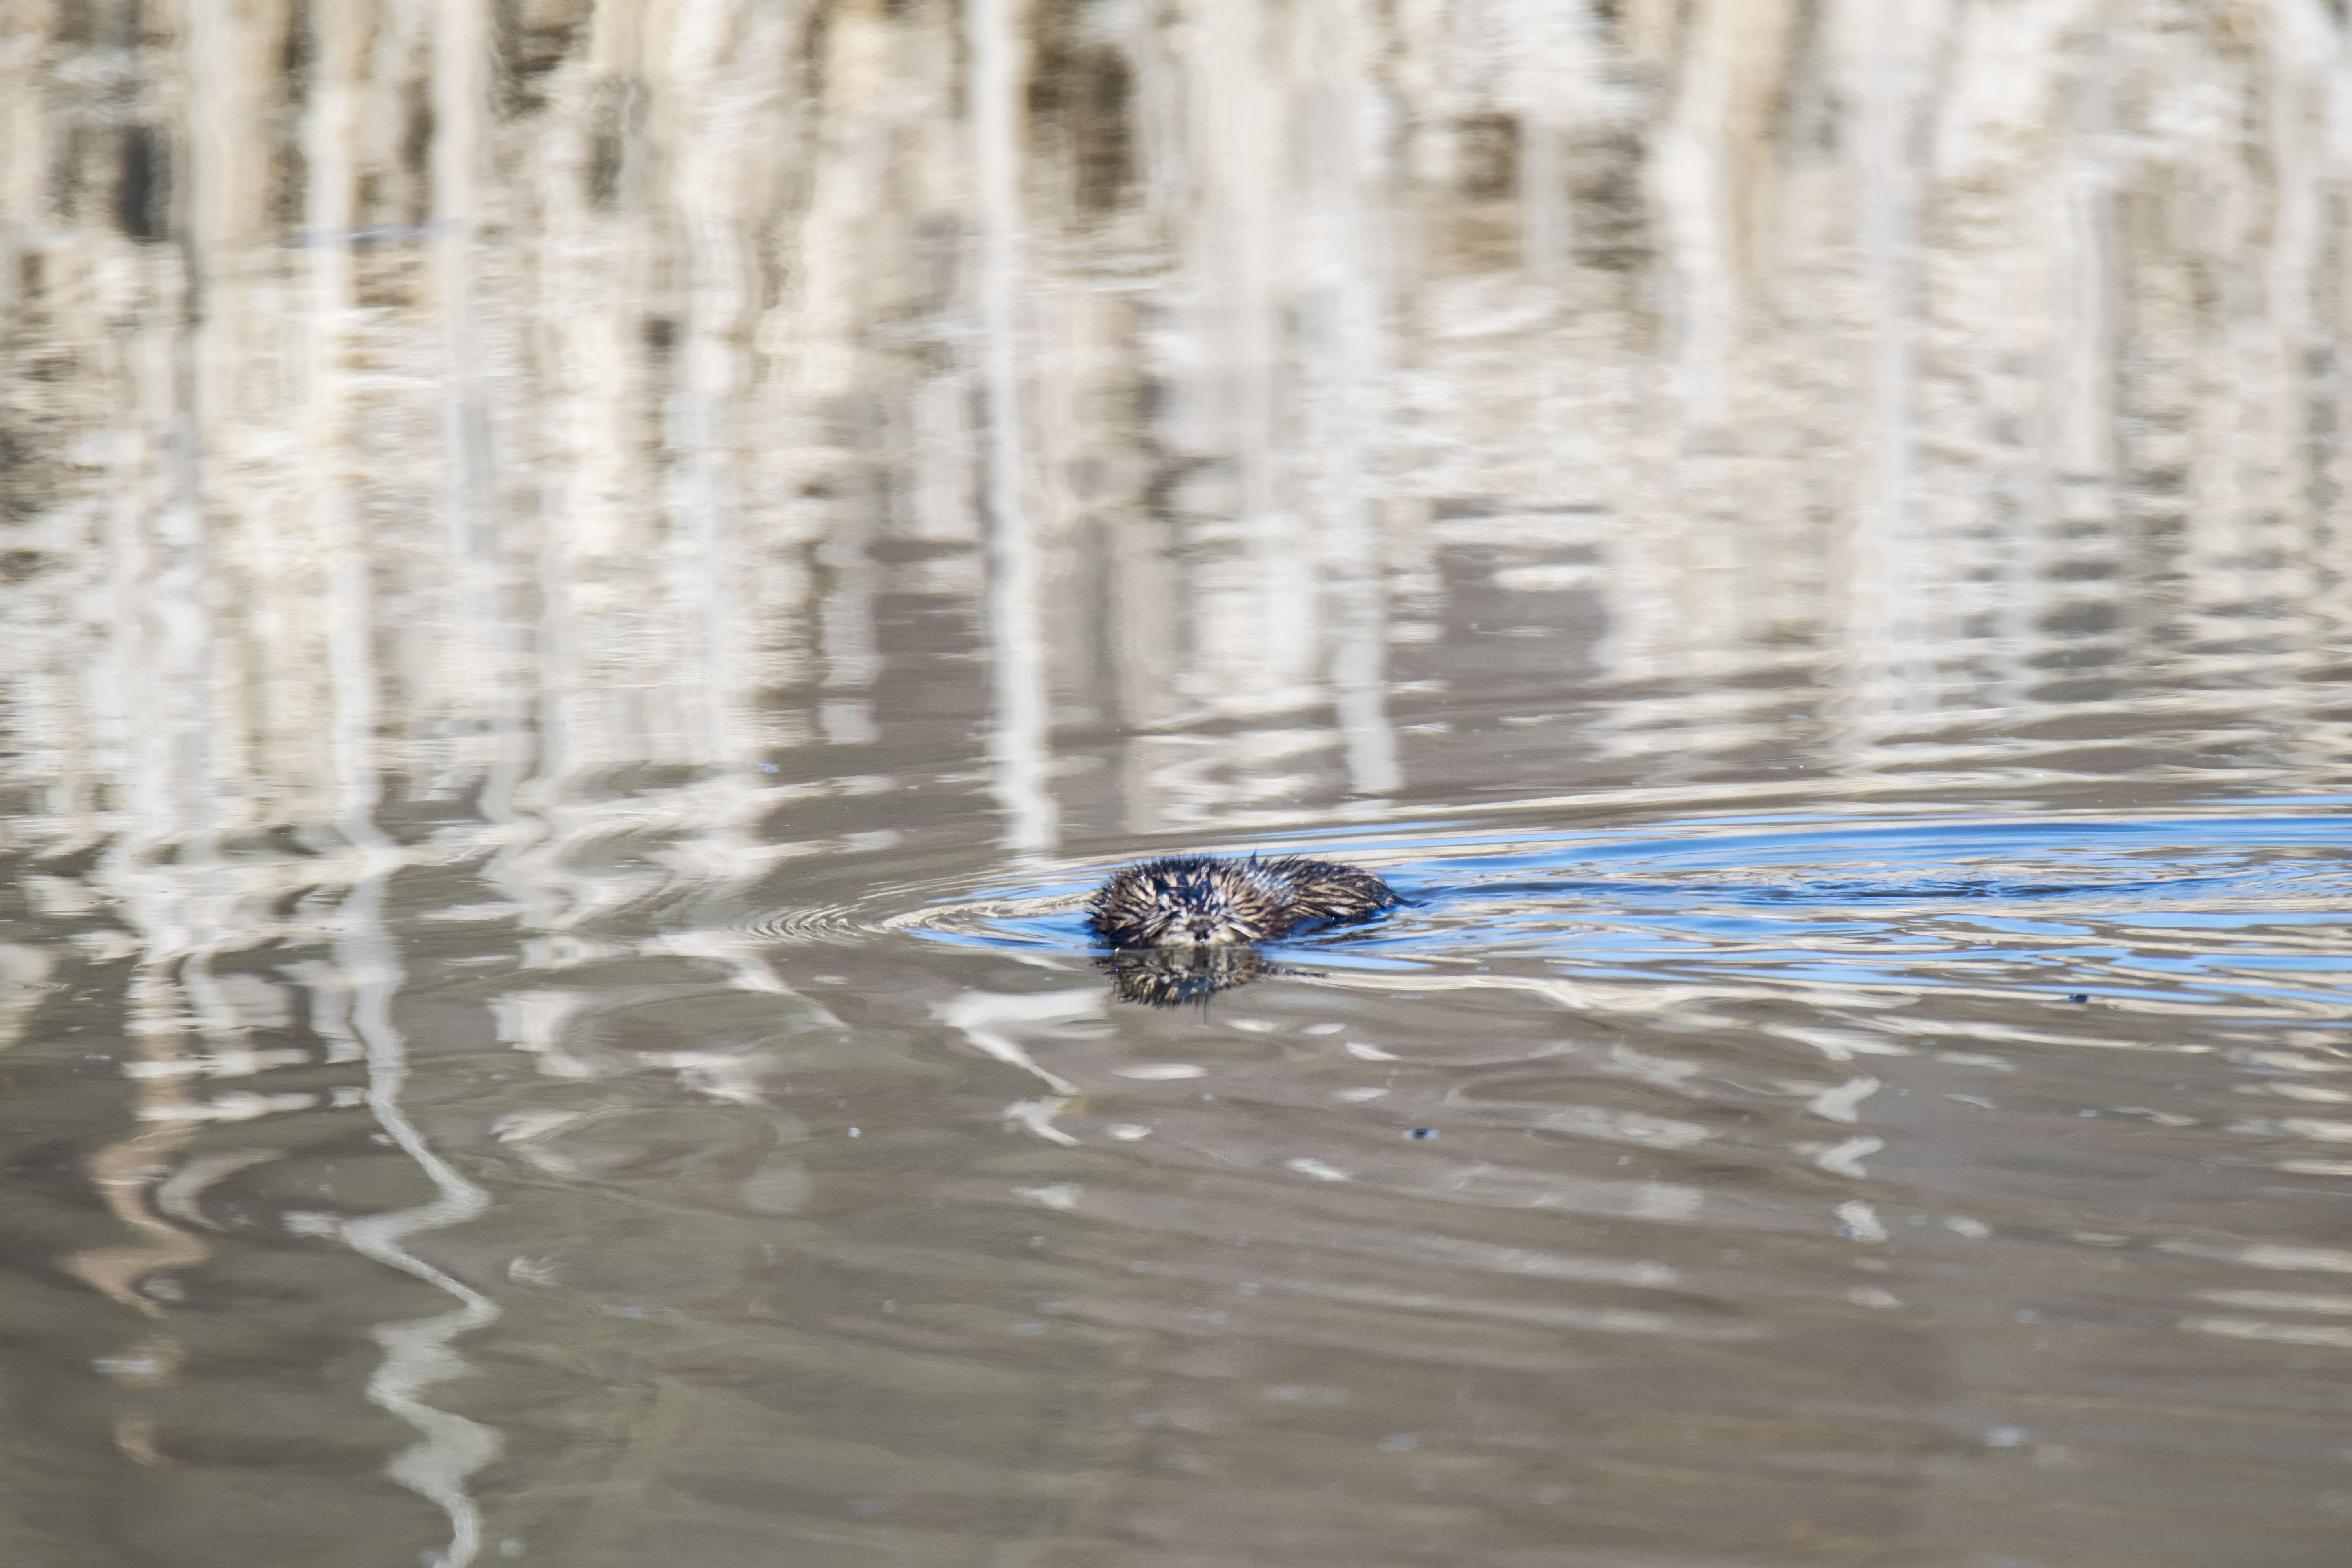
water, nature, bird, wildlife, ice, reflection, fauna, rat, canada, quebec, water bird, sherbrooke, musqu, muskrat